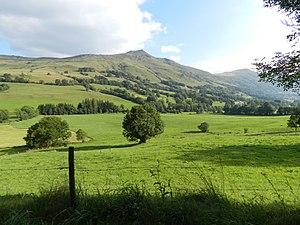
Le puy de Seycheuse depuis la vallée de la Santoire
Le puy de Seycheuse est un sommet culminant à 1 647 mètres d'altitude dans les monts du Cantal. Il se situe entre les vallées de l'Alagnon et de la Santoire.